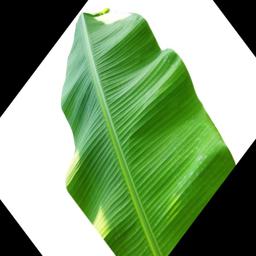
Label: MALBHOG LEAF